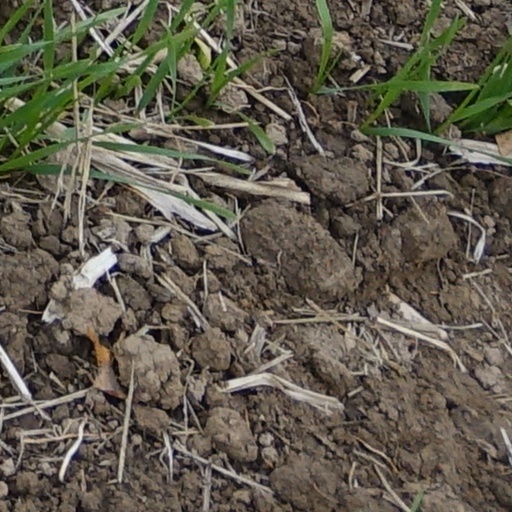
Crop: wheat